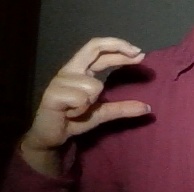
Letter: thal